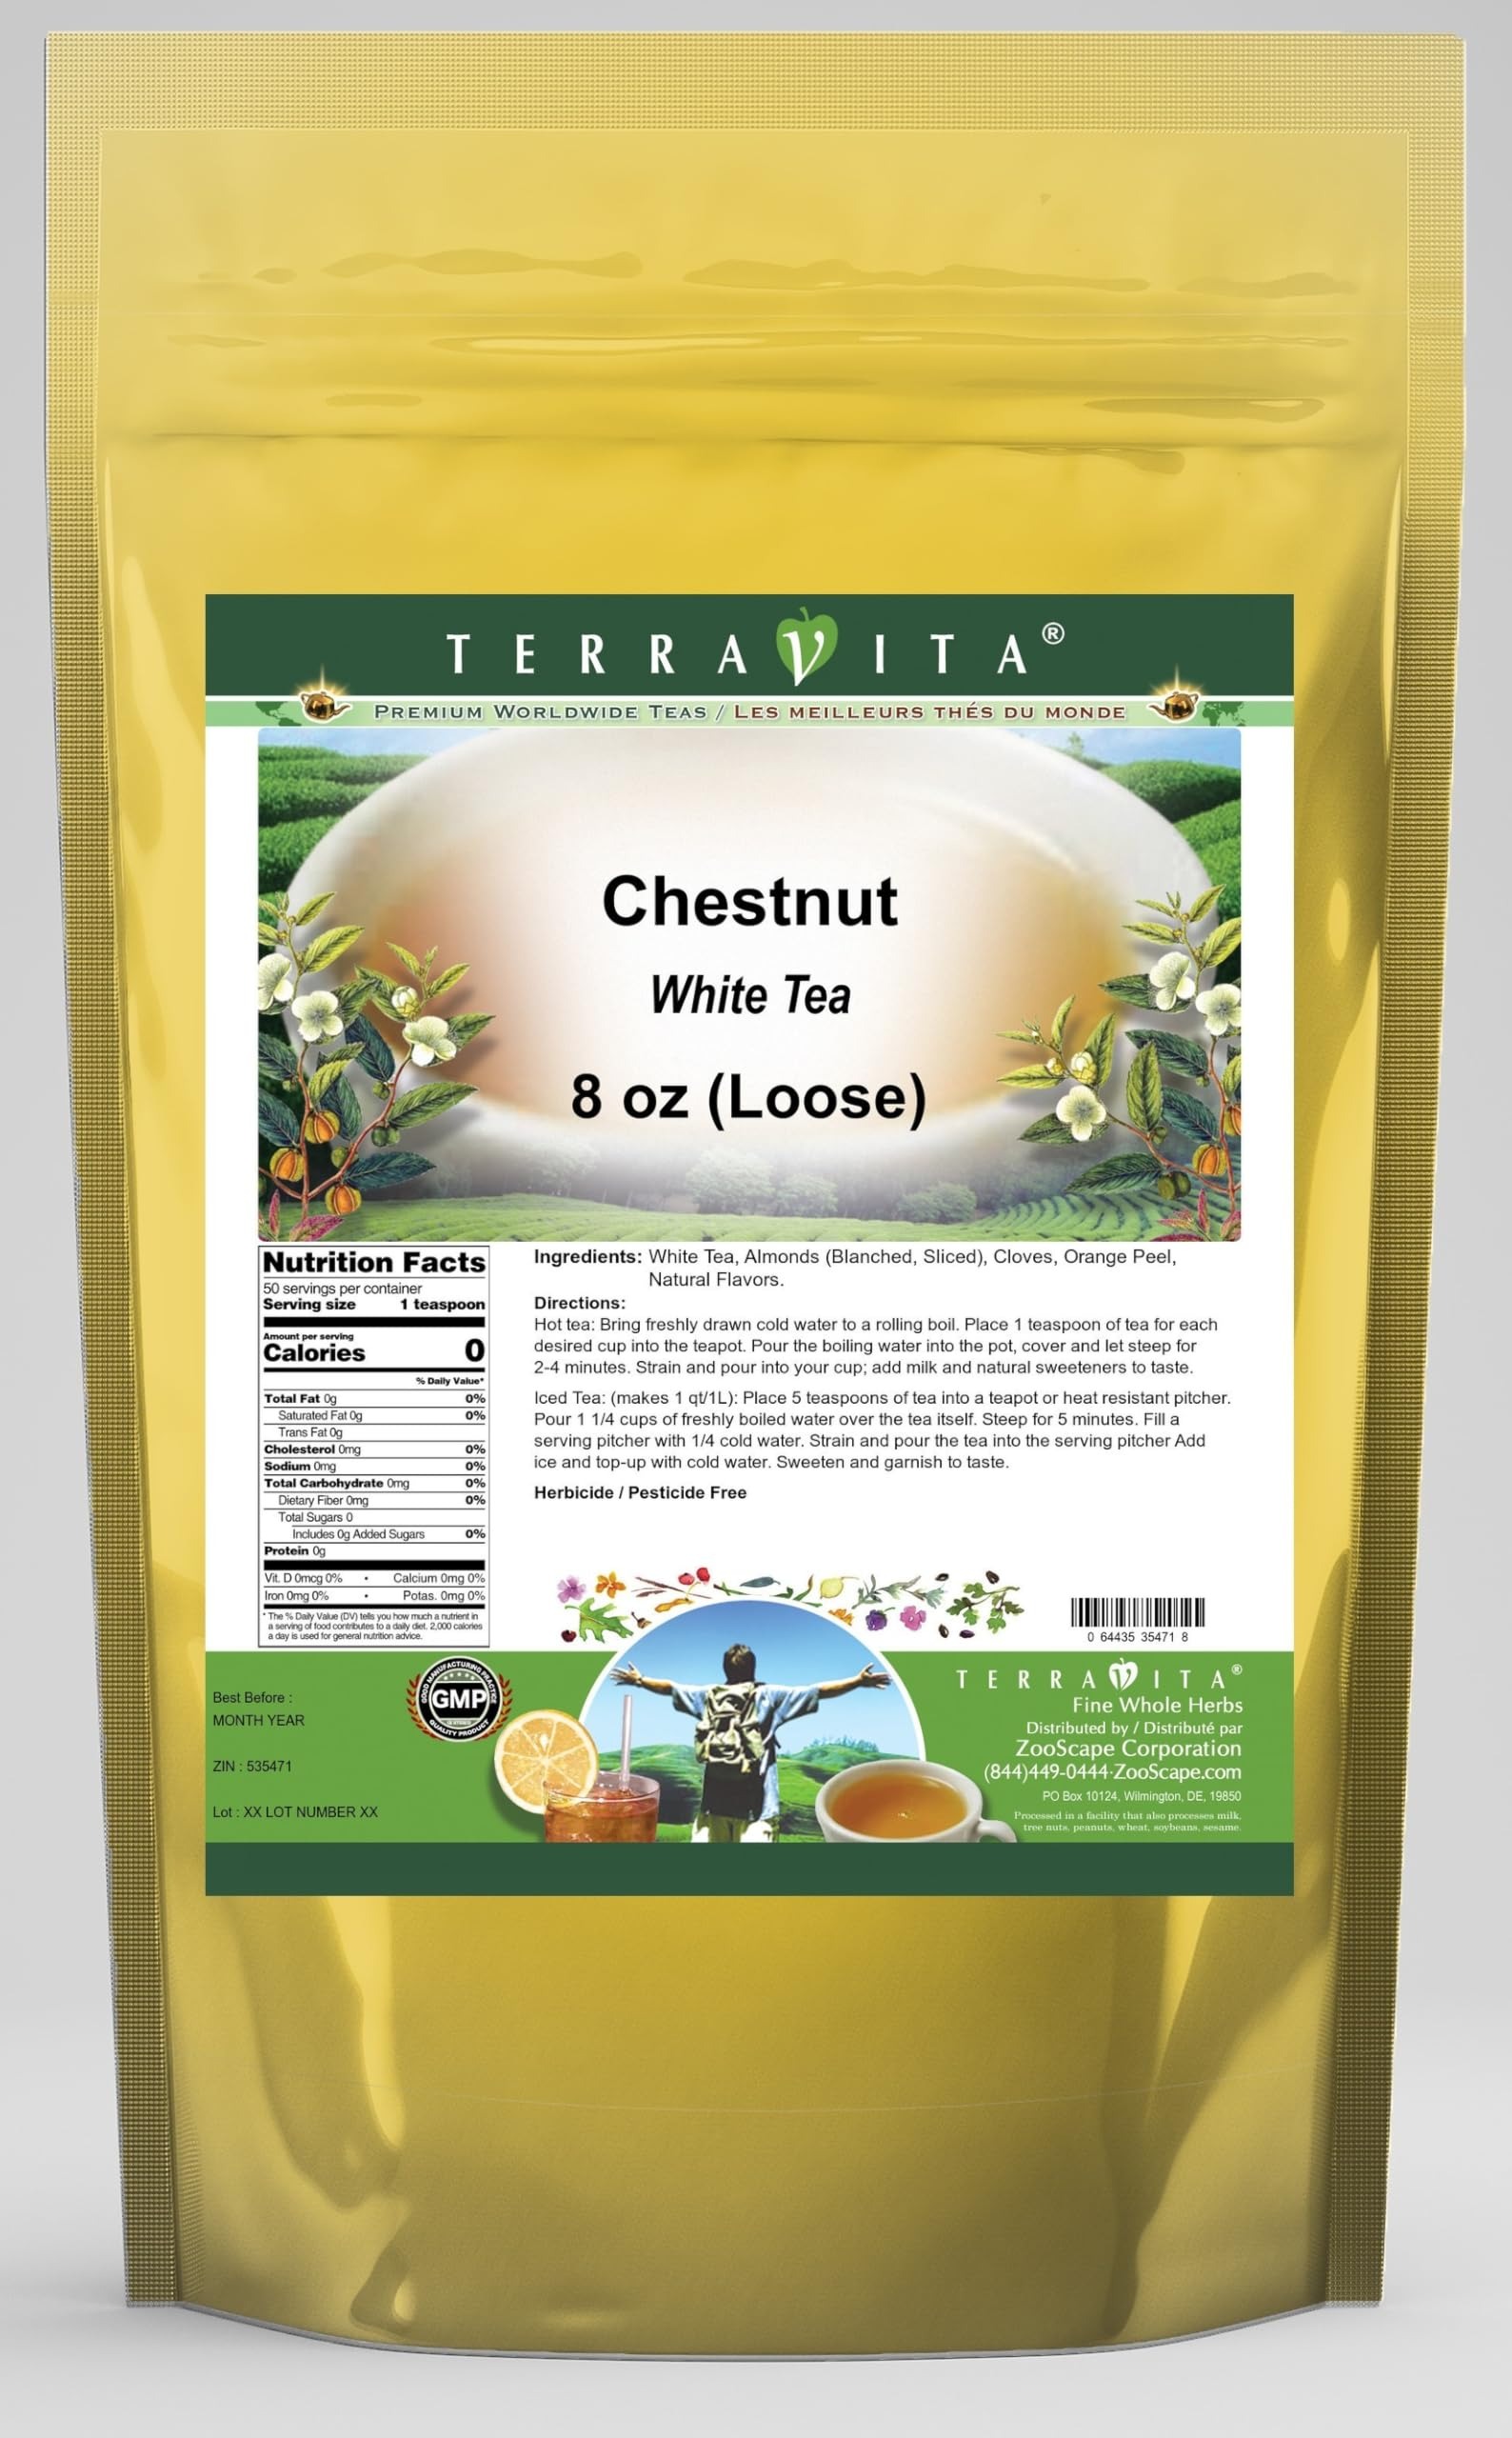
Item Name: Chestnut White Tea (Loose) (8 oz, ZIN: 535471) - 2 Pack
Bullet Point 1: Our Chestnut White Tea is a mouth-watering flavored White tea with Almonds, Cloves and Orange Peel that you can enjoy all year round! The aroma and Chestnut flavor is a delight! - Ingredients: White tea, Almonds, Cloves, Orange Peel and Natural Chestnut Flavor.
Bullet Point 2: No fillers.
Bullet Point 3: Manufacturer: TerraVita
Bullet Point 4: Size: 8 oz
Bullet Point 5: Loose Leaf White Tea - Packed in a convenient upright pouch!
Product Description: Our Chestnut White Tea is a mouth-watering flavored White tea with Almonds, Cloves and Orange Peel that you can enjoy all year round! The aroma and Chestnut flavor is a delight! - Ingredients: White tea, Almonds, Cloves, Orange Peel and Natural Chestnut Flavor. - Hot tea brewing method: Bring freshly drawn cold water to a rolling boil. Place 1 teaspoon of tea for each desired cup into the teapot. Pour the boiling water into the pot, cover and let steep for 2-4 minutes. Strain and pour into your cup; add milk and natural sweeteners to taste. - Iced tea brewing method: (to make 1 liter/quart): Place 5 teaspoons of tea into a teapot or heat resistant pitcher. Pour 1 1/4 cups of freshly boiled water over the tea itself. Steep for 5 minutes. Fill a serving pitcher with 1/4 cold water. Strain and pour the tea into the serving pitcher Add ice and top-up with cold water. Sweeten and garnish to taste. - TerraVita is an exclusive line of premium-quality, natural source products that use only the finest, purest and most potent ingredients found around the world. TerraVita is hallmarked by the highest possible standards of purity, potency, stability and freshness. All of our products are prepared with the highest elements of quality control, from raw materials through the entire manufacturing process, up to and including the moment that the bottles or bags are sealed for freshness and shipped out to you. Our highest possible standards are certified by independent laboratories and backed by our personal guarantee. - TerraVita exists to meet and ensure your family's health and wellness without the harmful effects of chemicals and health products. We strive to make all of our products affordable and reliable and are constantly searching the market to maintain our affordability and to
Value: 16.0
Unit: Ounce

Price: 97.46